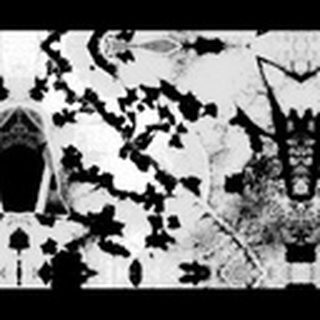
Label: cotton_bacterial_blight